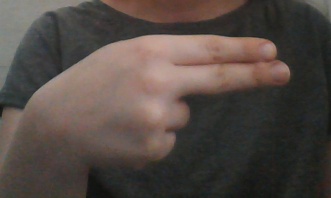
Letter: ain